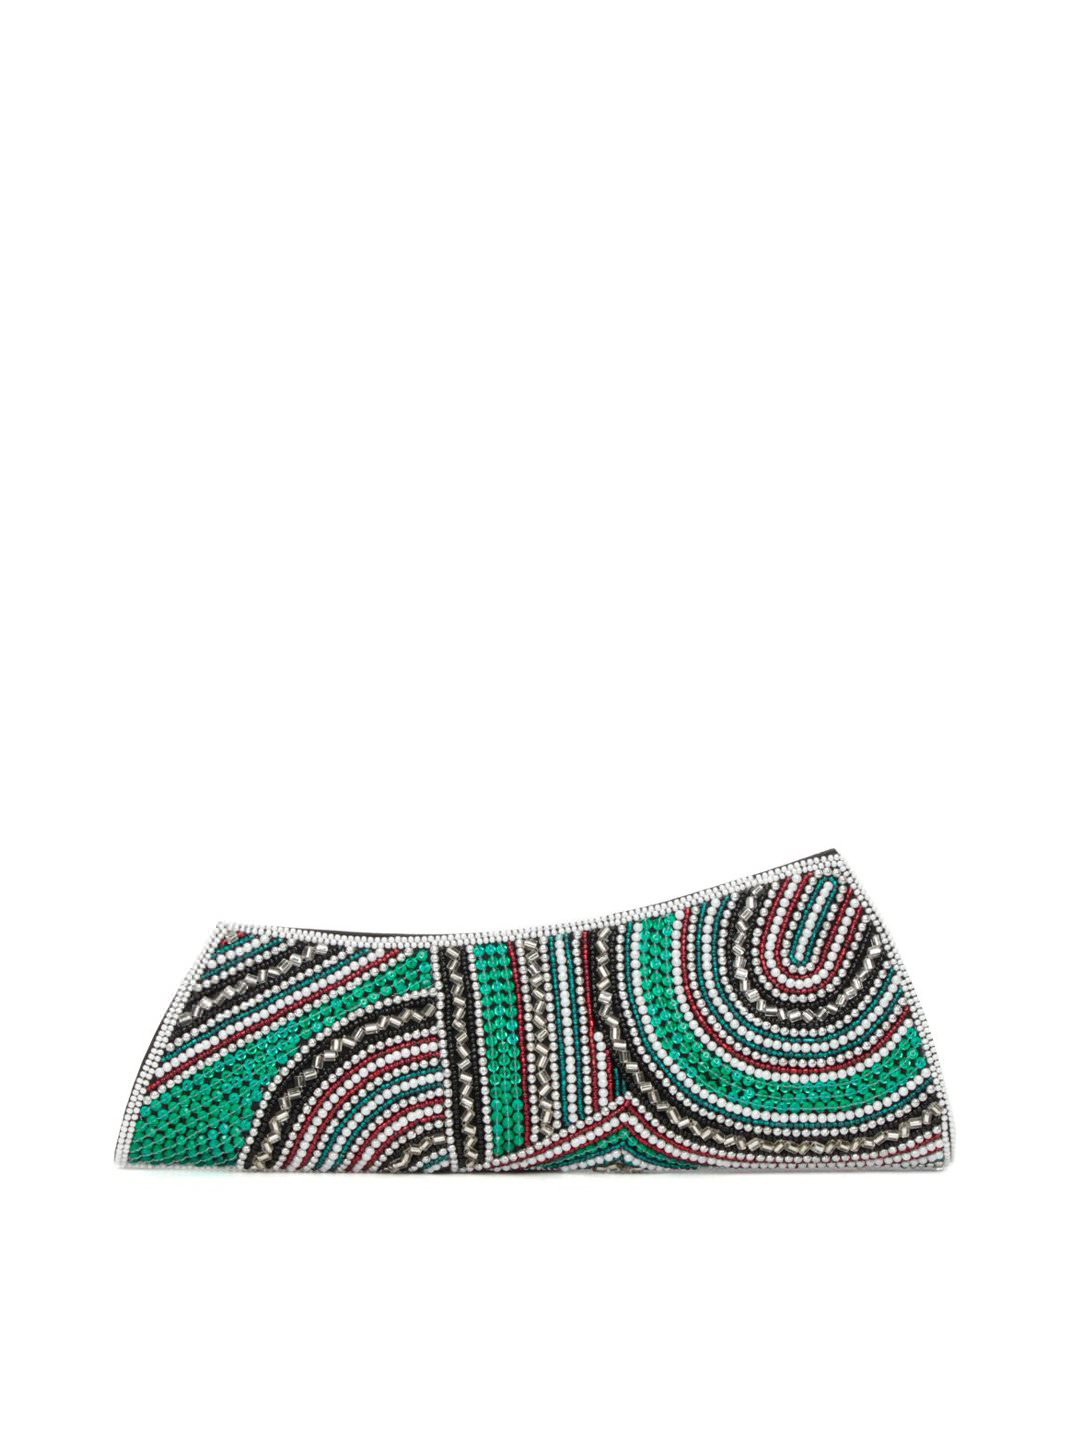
Spice Art Women Beaded Multi Coloured Clutch
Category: Accessories / Bags / Clutches
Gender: Women
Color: Multi
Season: Winter 2015
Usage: Casual